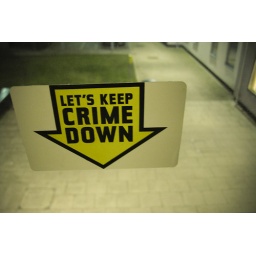
The sign on my window in my dorm room at the University of Hertfordshire in Hatfield, England. :)